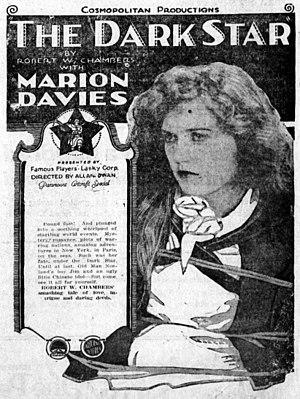
The Dark Star est un film américain réalisé par Allan Dwan et sorti en 1919.